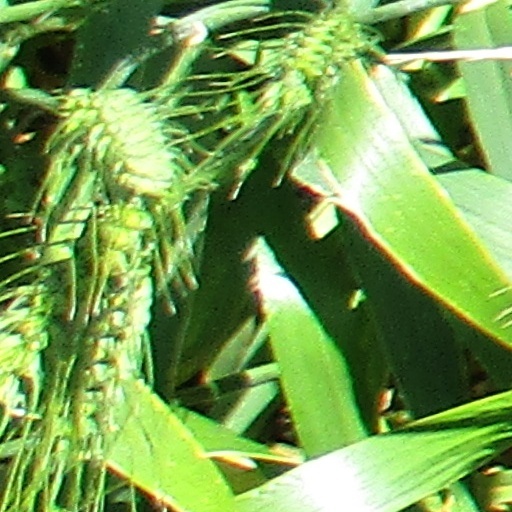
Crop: wheat